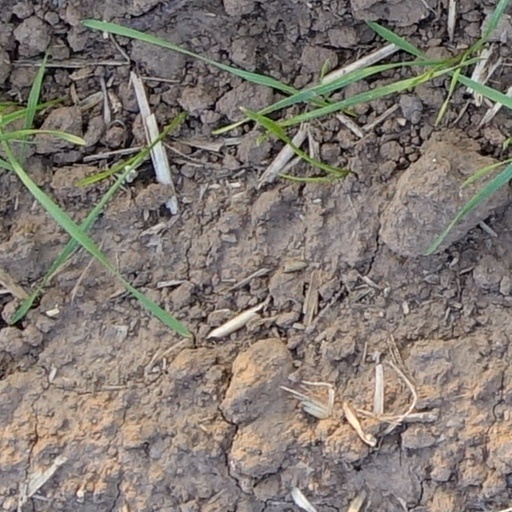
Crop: wheat